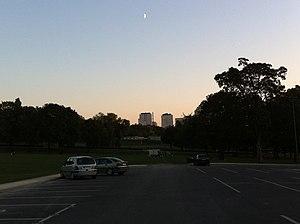
Prise le 03 octobre 2011.
Clichy-sous-Bois est une commune française située dans le département de la Seine-Saint-Denis en région Île-de-France. Elle fait partie de la Métropole du Grand Paris.